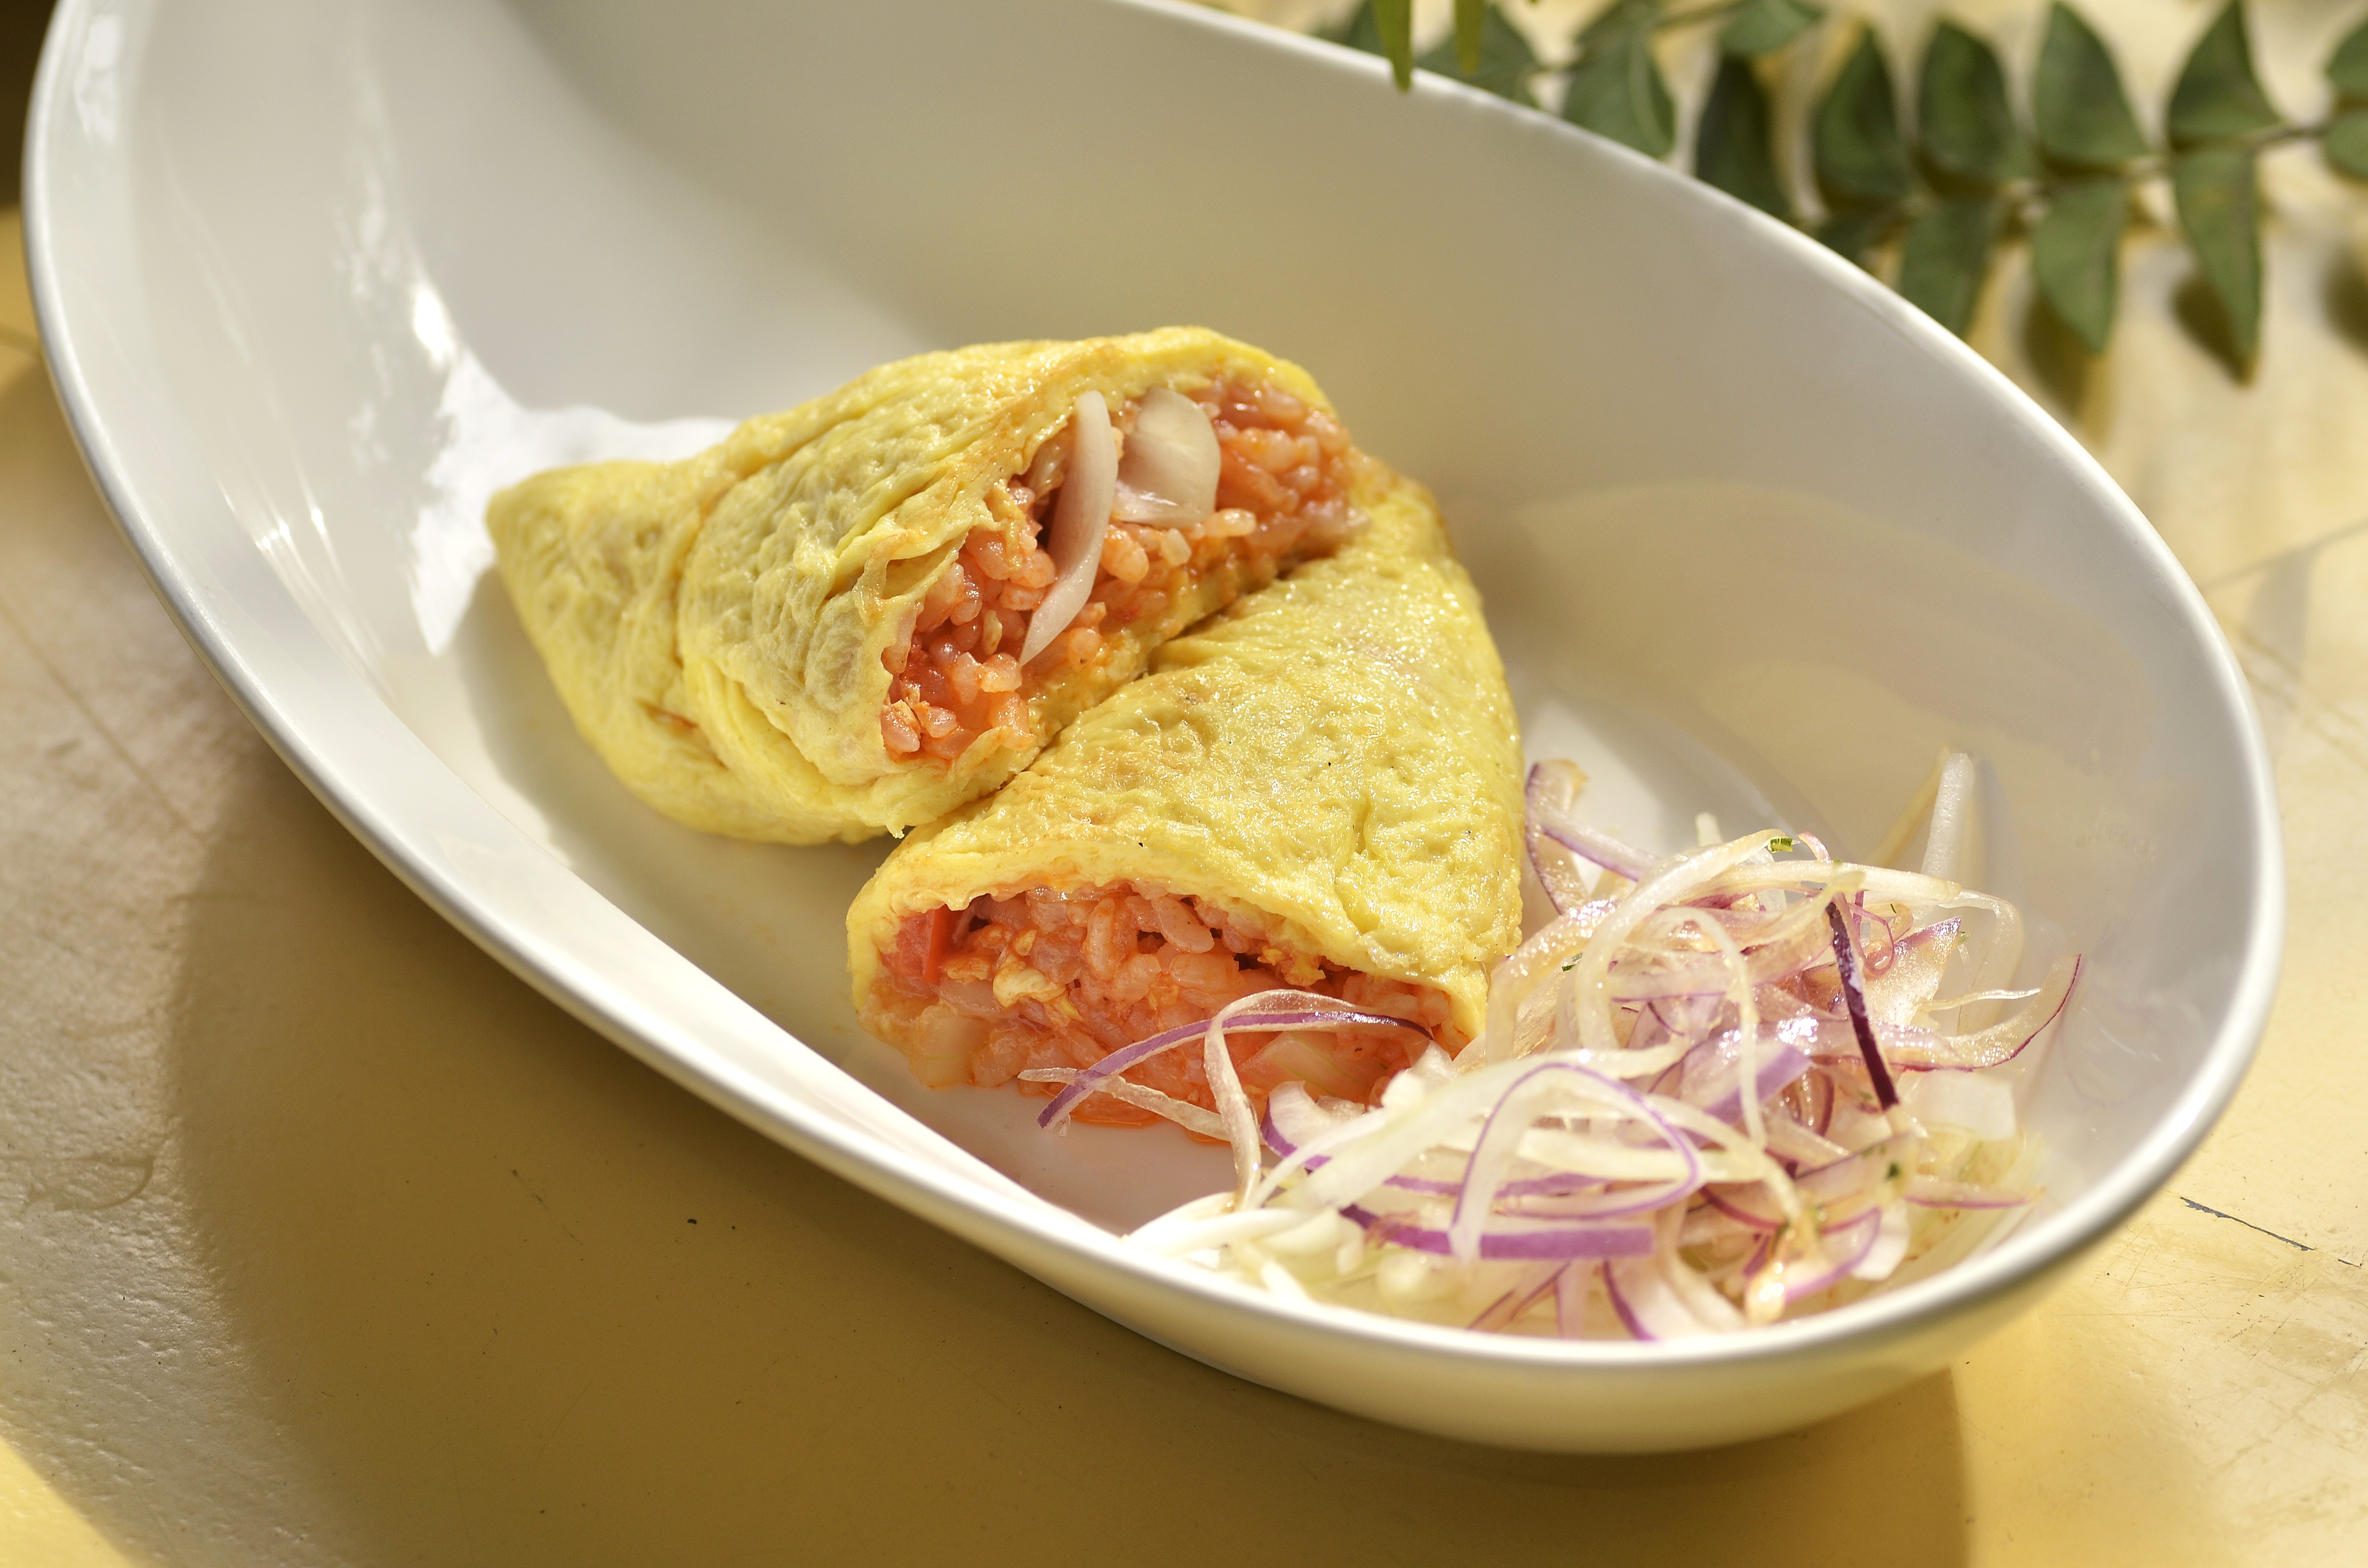
dish, meal, food, produce, vegetable, plate, fish, breakfast, snack, meat, lunch, pork, cuisine, delicious, chicken, pasta, fowl, asian food, nutrition, dinner, ham, chinese food, taquito